Sky position (RA, Dec in degrees): 185.227, 13.466
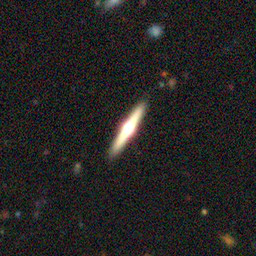
Galaxy morphology: Edge-on Galaxies with Bulge